Sophia Dorothea of Celle

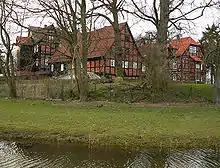
Rear of the three-winged Ahlden House with moat where Sophia was imprisoned for the last 30 years of her life

On the night of 11 July 1694, after a meeting with Sophia Dorothea in the Leineschloss, Königsmarck disappeared without a trace. It appears that he was killed on the orders, tacit or direct, of George Louis or his father the Elector, and that his body, weighted with stones, was thrown into the river Leine. Four of Ernest Augustus's courtiers are said to have committed the murder, and one of them, Don Nicolò Montalbano, received 150,000 thalers, about one hundred times the annual salary of the highest-paid official. No trace of Königsmarck was ever found.